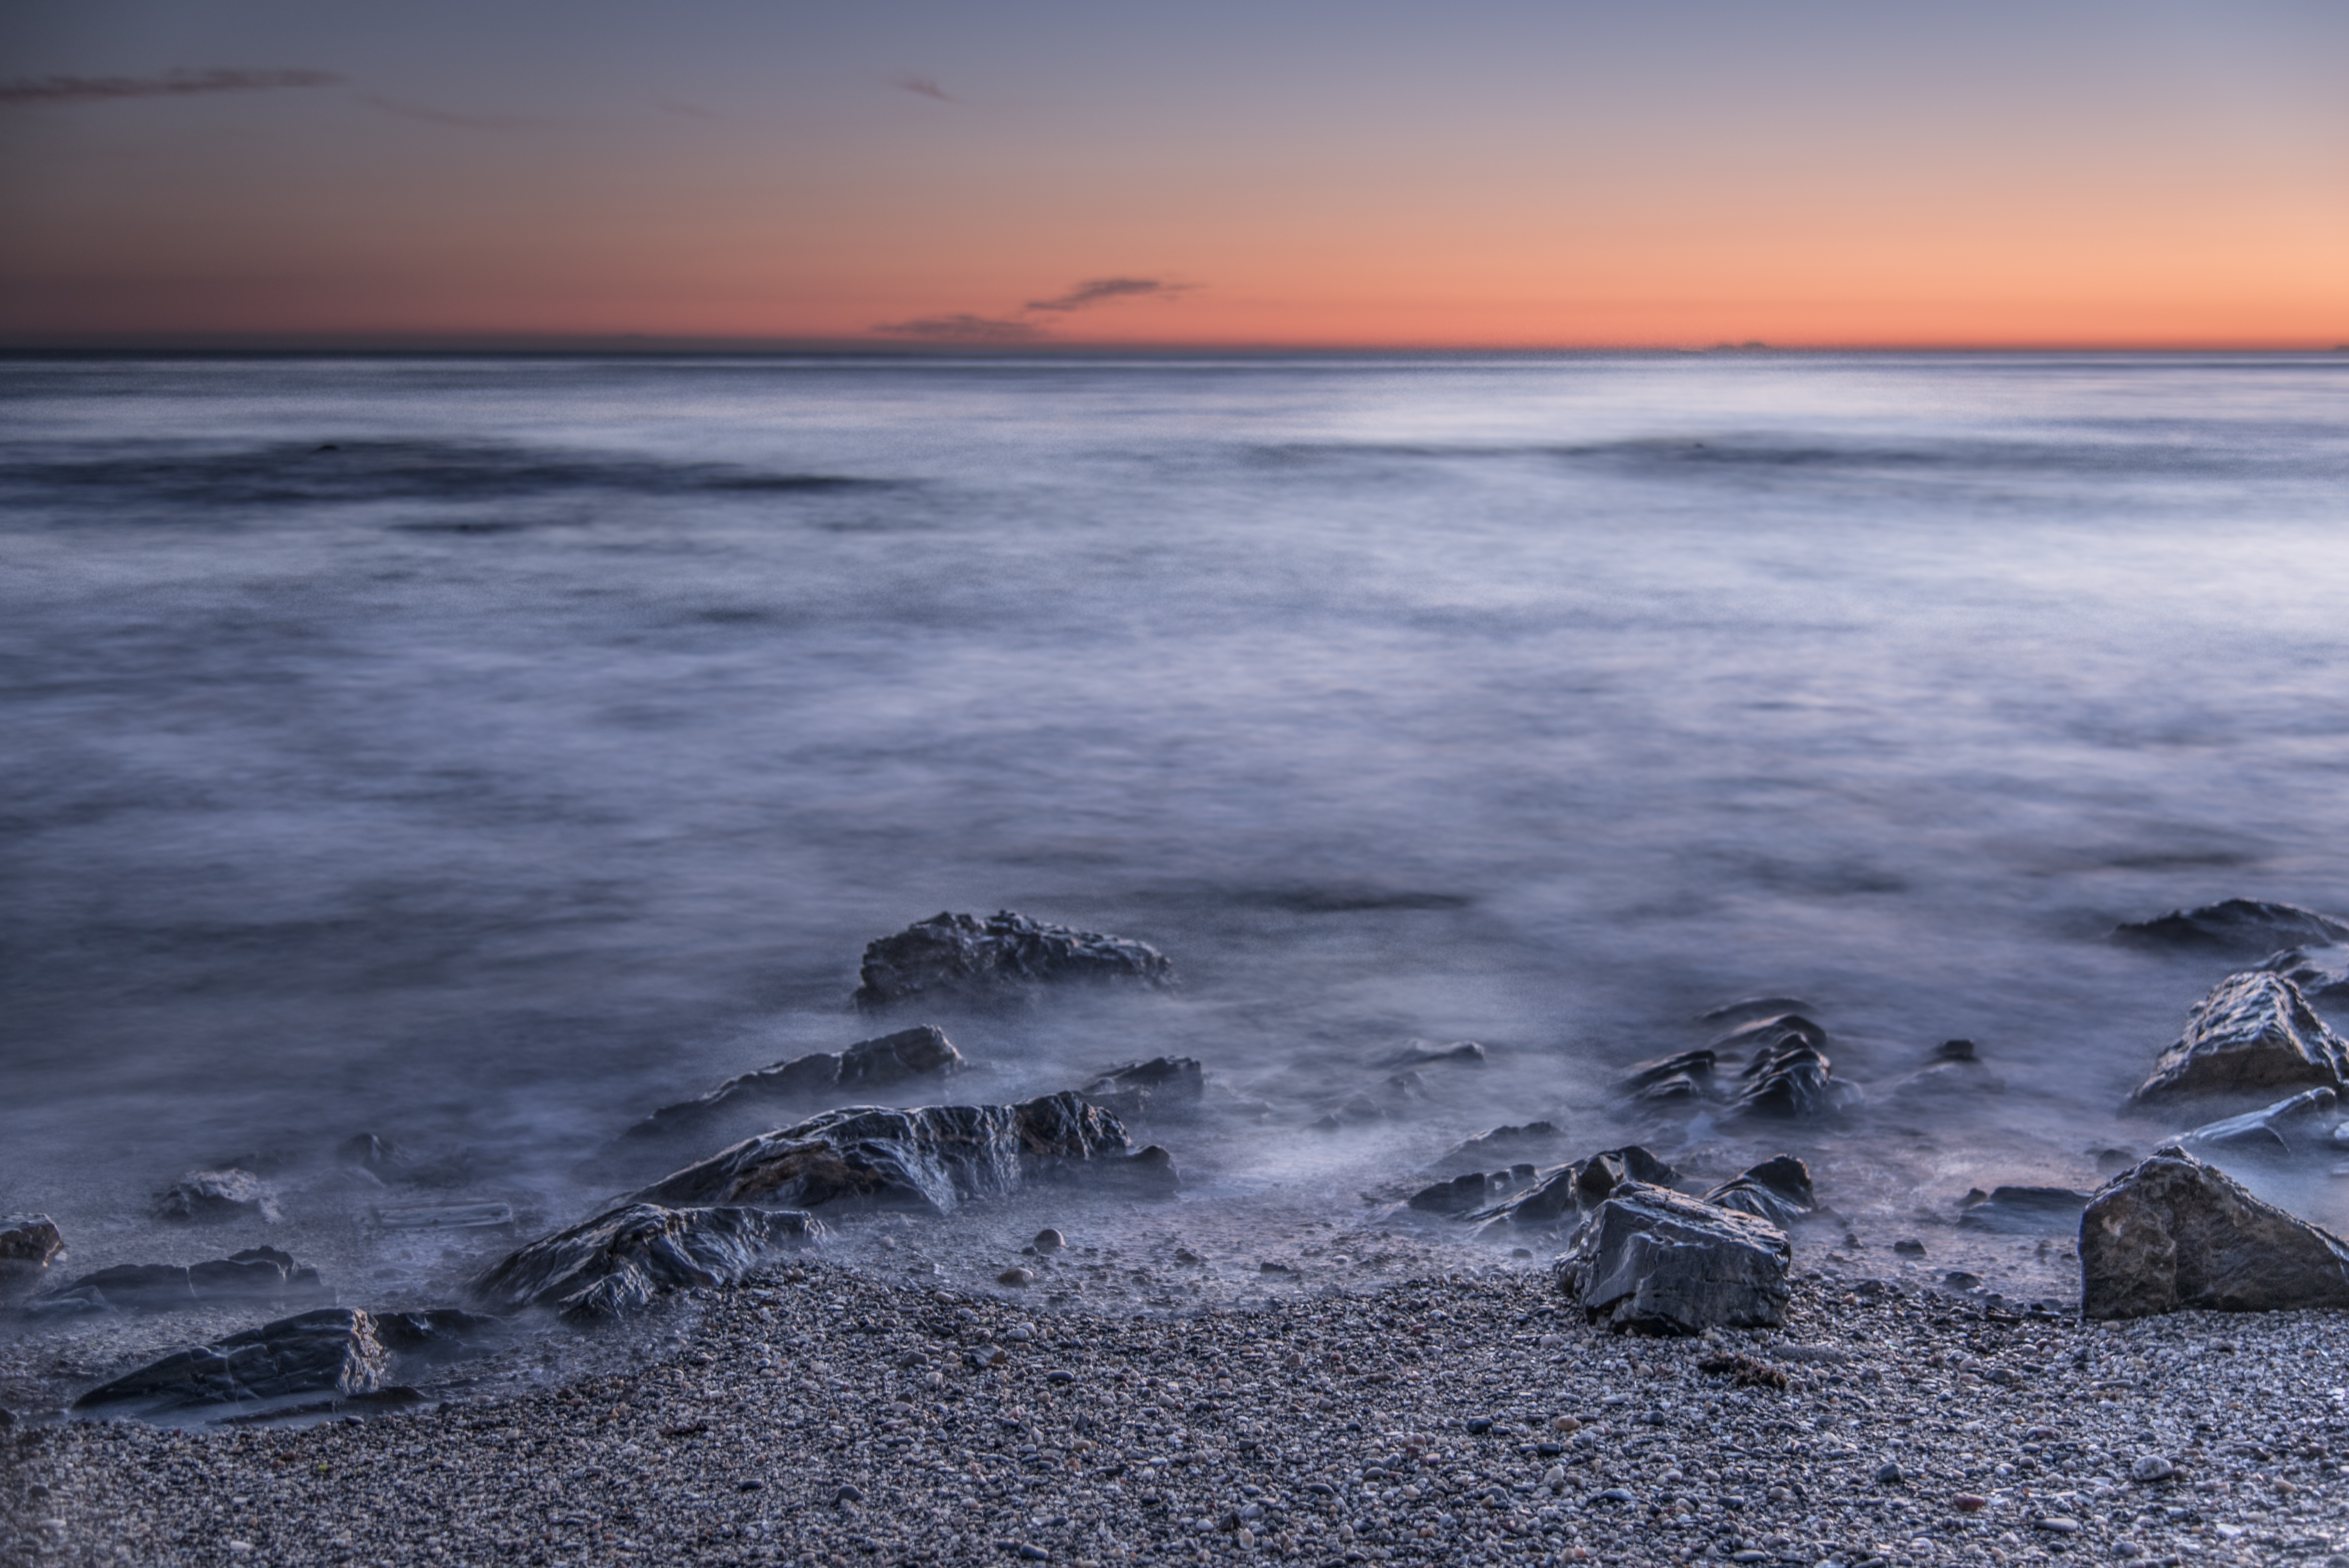
beach, landscape, sea, coast, sand, rock, ocean, horizon, cloud, sky, sun, sunrise, sunset, morning, shore, wave, dawn, dusk, peaceful, blue, marina, terrain, material, body of water, stillness, rocks, waves, clouds, spain, andalusia, cape, malaga, mijas, costa del sol, calahonda, atmospheric phenomenon, wind wave